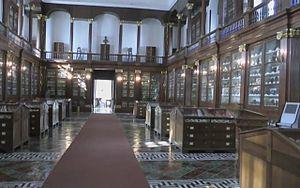
Le musée royal de minéralogie de Naples a été créé en 1801 par Ferdinand Iᵉʳ de Bourbon, c'était alors le premier du genre en Italie. Il est situé dans l'ancienne bibliothèque du Collège Massimo dei Gesuiti, où il se trouve toujours.